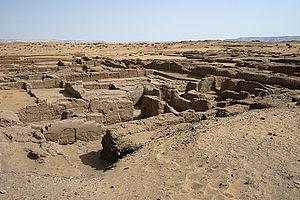
L'Ancien Empire égyptien est une période de l'histoire de l’Égypte antique qui couvre une large partie du troisième millénaire avant notre ère. Succédant à la période thinite qui a vu l'apparition de l’État en Égypte, elle comprend les IIIᵉ, IVᵉ, Vᵉ et VIᵉ dynasties, puis s'achève par une période de fragmentation politique, la Première Période intermédiaire.